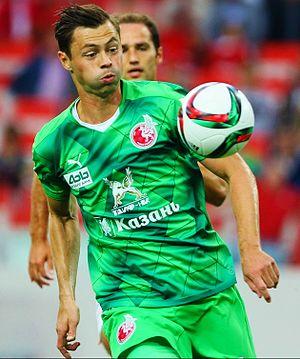
Diniar Rinatovitch Bilialetdinov, 27 février 1985 à Moscou, est un footballeur international russe évoluant au poste de milieu de terrain.